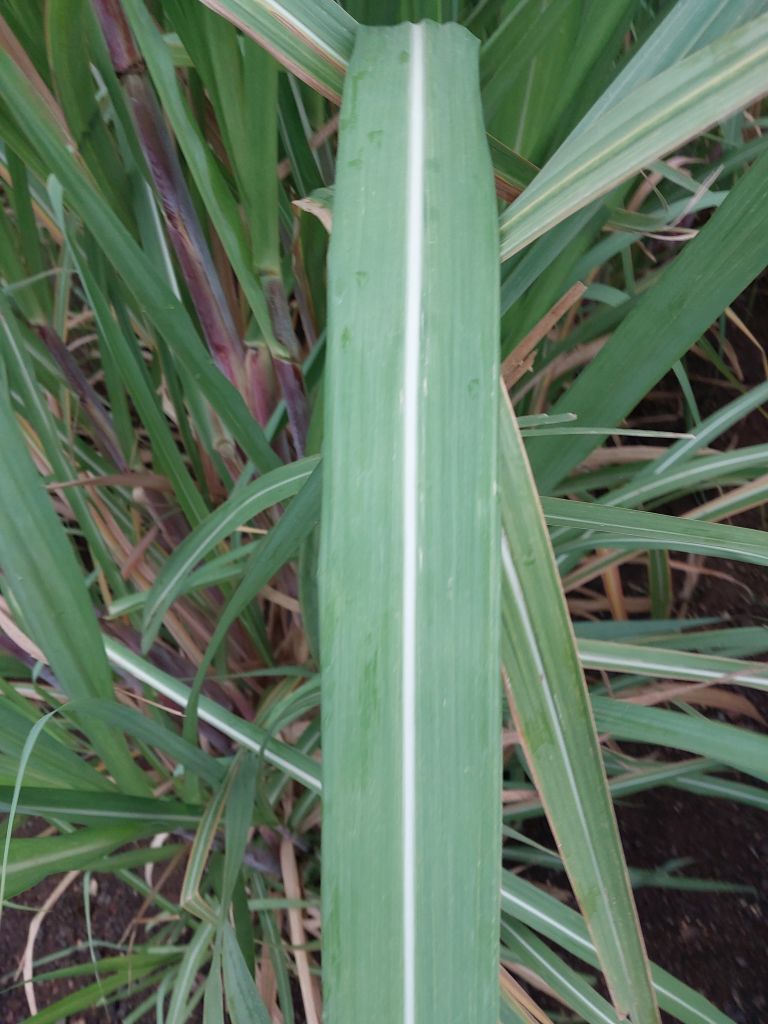
Label: Healthy